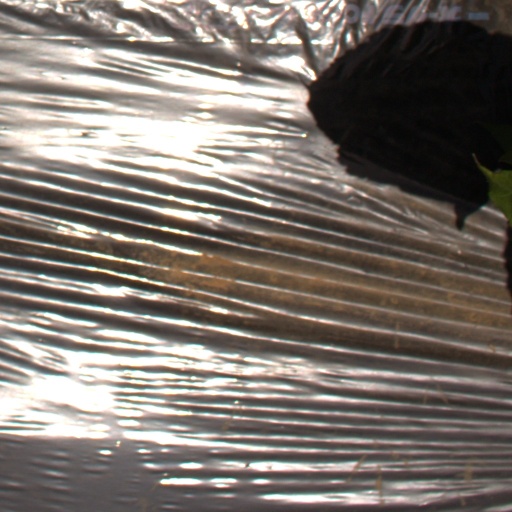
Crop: Jerusalem artichoke